Old Melbourne Gaol

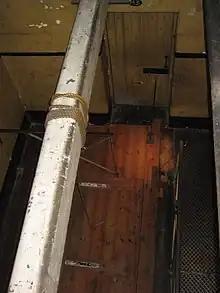
Old Melbourne Gaol gallows

During its operation, the gaol was the setting for 133 hangings. The most infamous was that of bushranger Ned Kelly at the age of 25, on 11 November 1880. After a two-day trial, Kelly was convicted of killing a police officer. As stated by law at the time, executed prisoners were buried in unmarked graves in the gaol burial yard. Before burial, a death mask was produced from the executed prisoners head as part of the phrenological study of hanged felons. Historian and associate professor of Wollongong University, John McQuilton, states that the lack of monitoring for burial processes was odd, given Victorian society's normally brilliant attention to detail.